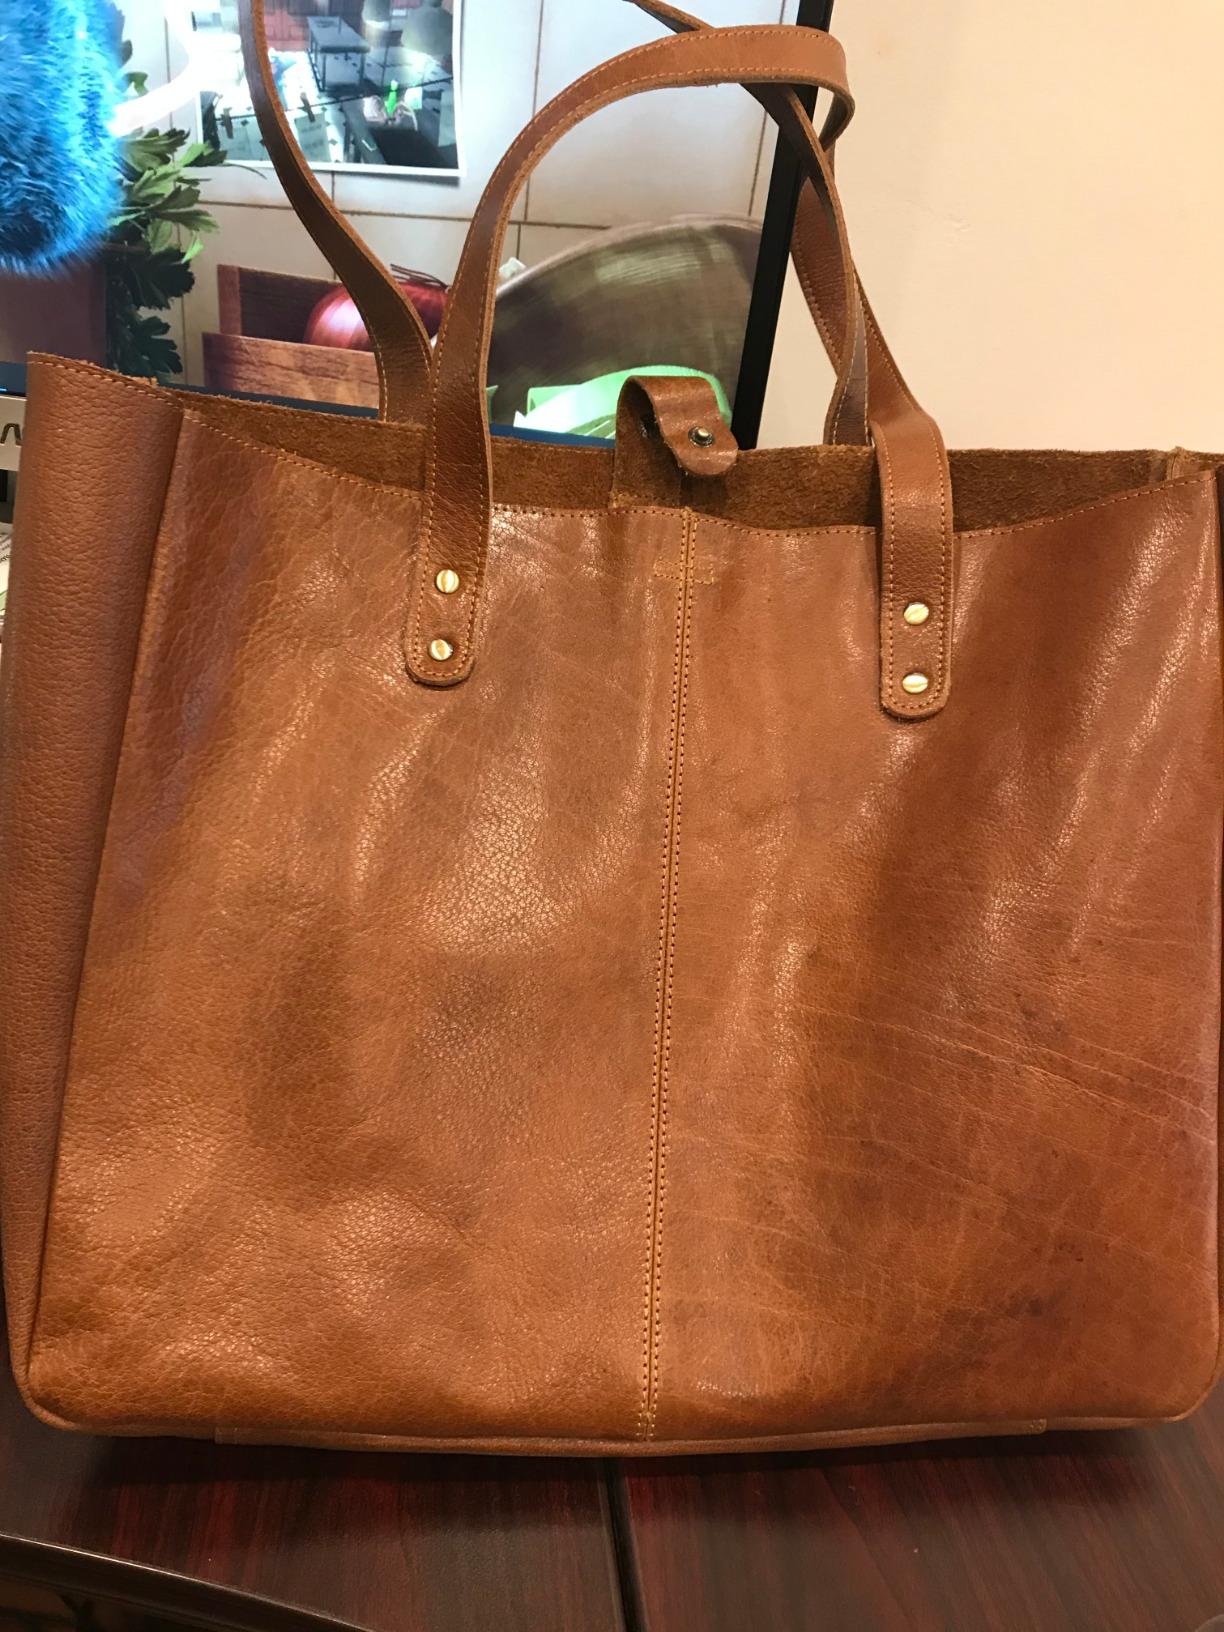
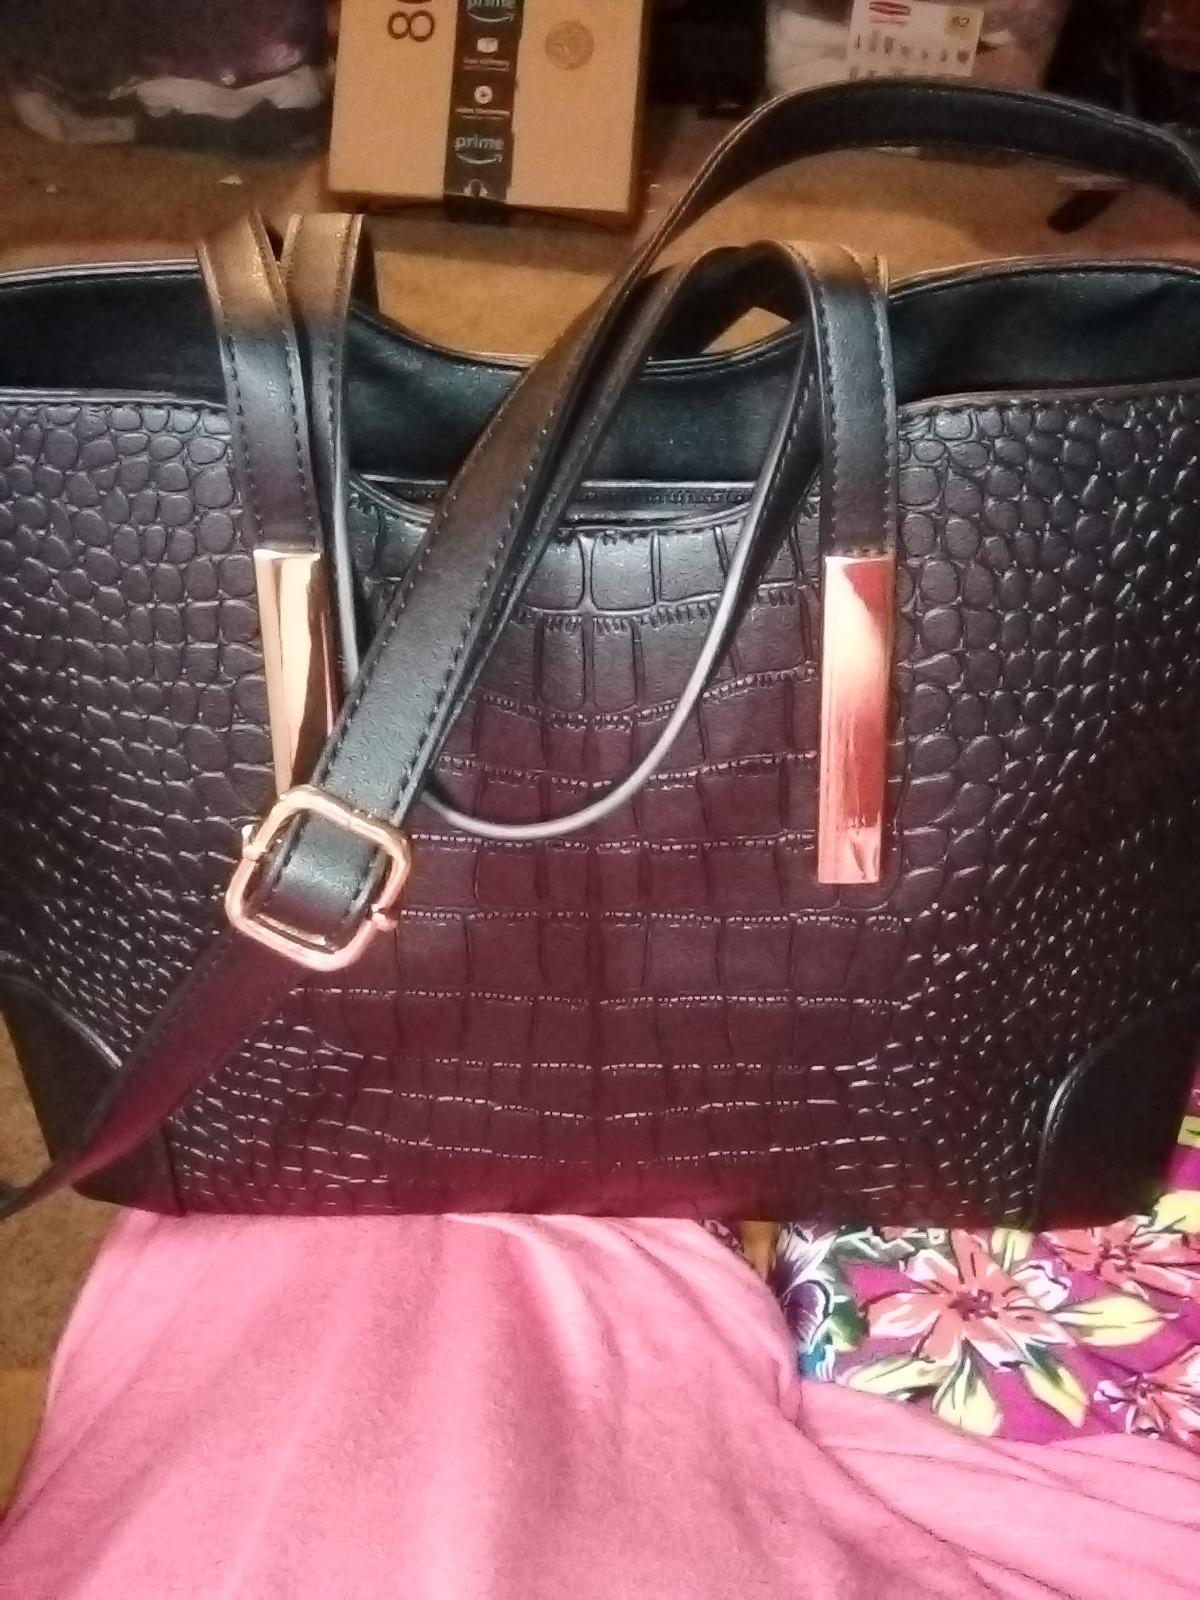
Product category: accessories_handbag
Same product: no